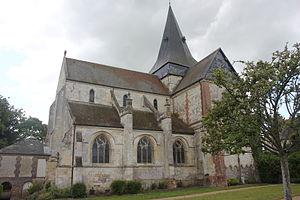
Église Saint-Sauveur de Beaumont-en-Auge (Calvados).
Cette liste regroupe une partie des monuments historiques du Calvados.
L'église Saint-Sauveur de Beaumont-en-Auge, dans le département du Calvados sur la commune de Beaumont-en-Auge appartient à un ancien prieuré bénédictin devenu école militaire. L'église Saint-Sauveur est inscrite au titre des monuments historiques.
Cette liste regroupe une partie des monuments historiques du Calvados.